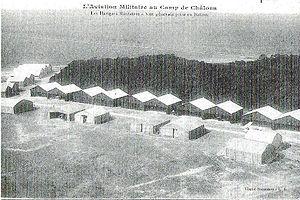
L'Aviation Militaire au Camp de Châlons. Les Hangars Militaires - Vue générale prise en Ballon, commune de Bouy, Marne, France.
Le camp de Châlons, connu également sous le nom de camp de Mourmelon, est un camp militaire français se situant à Mourmelon, à proximité de la ville de Châlons-en-Champagne.
Roger Sommer, né à Pierrepont le 4 août 1877 et mort à Sainte-Maxime le 14 avril 1965, est un aviateur français.